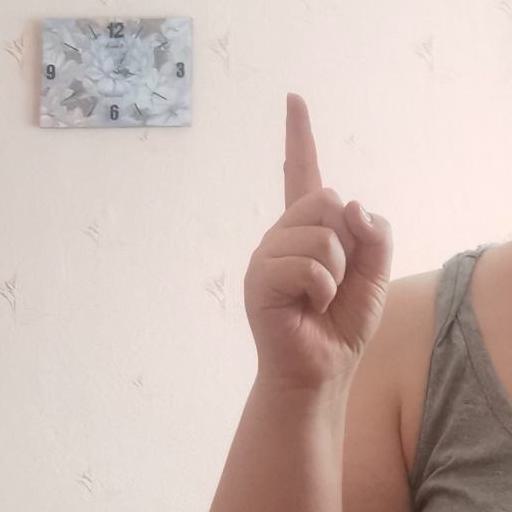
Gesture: one